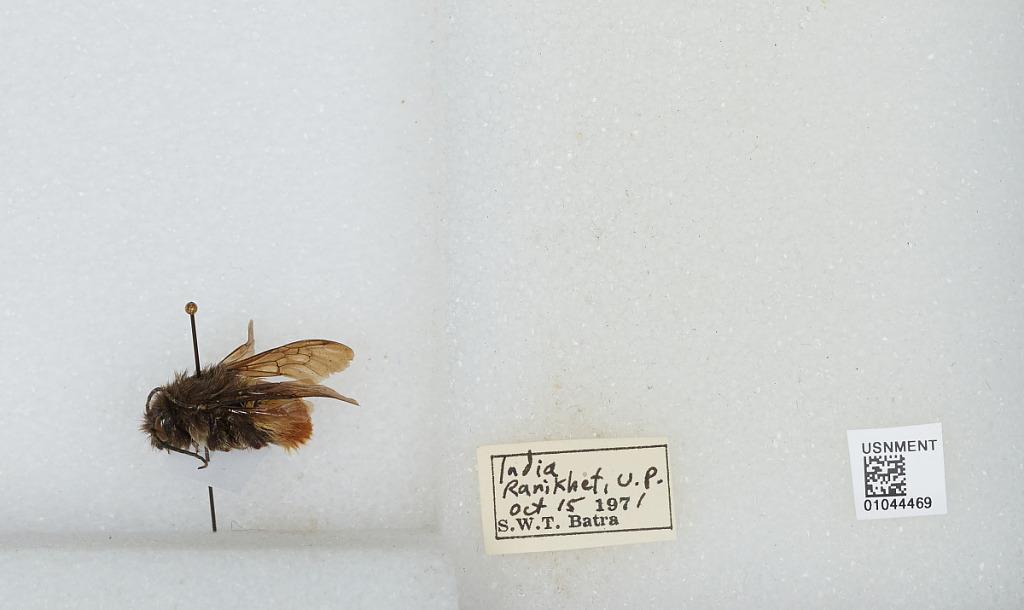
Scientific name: Bombus sp.
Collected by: S. Batra
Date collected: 1971-10-15
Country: India
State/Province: Uttar Pradesh
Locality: Ranikhet